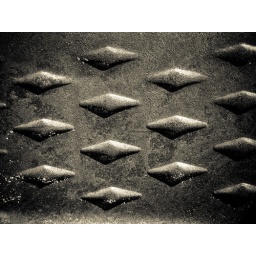
This also was a running board from an old car frame we found by the mine.